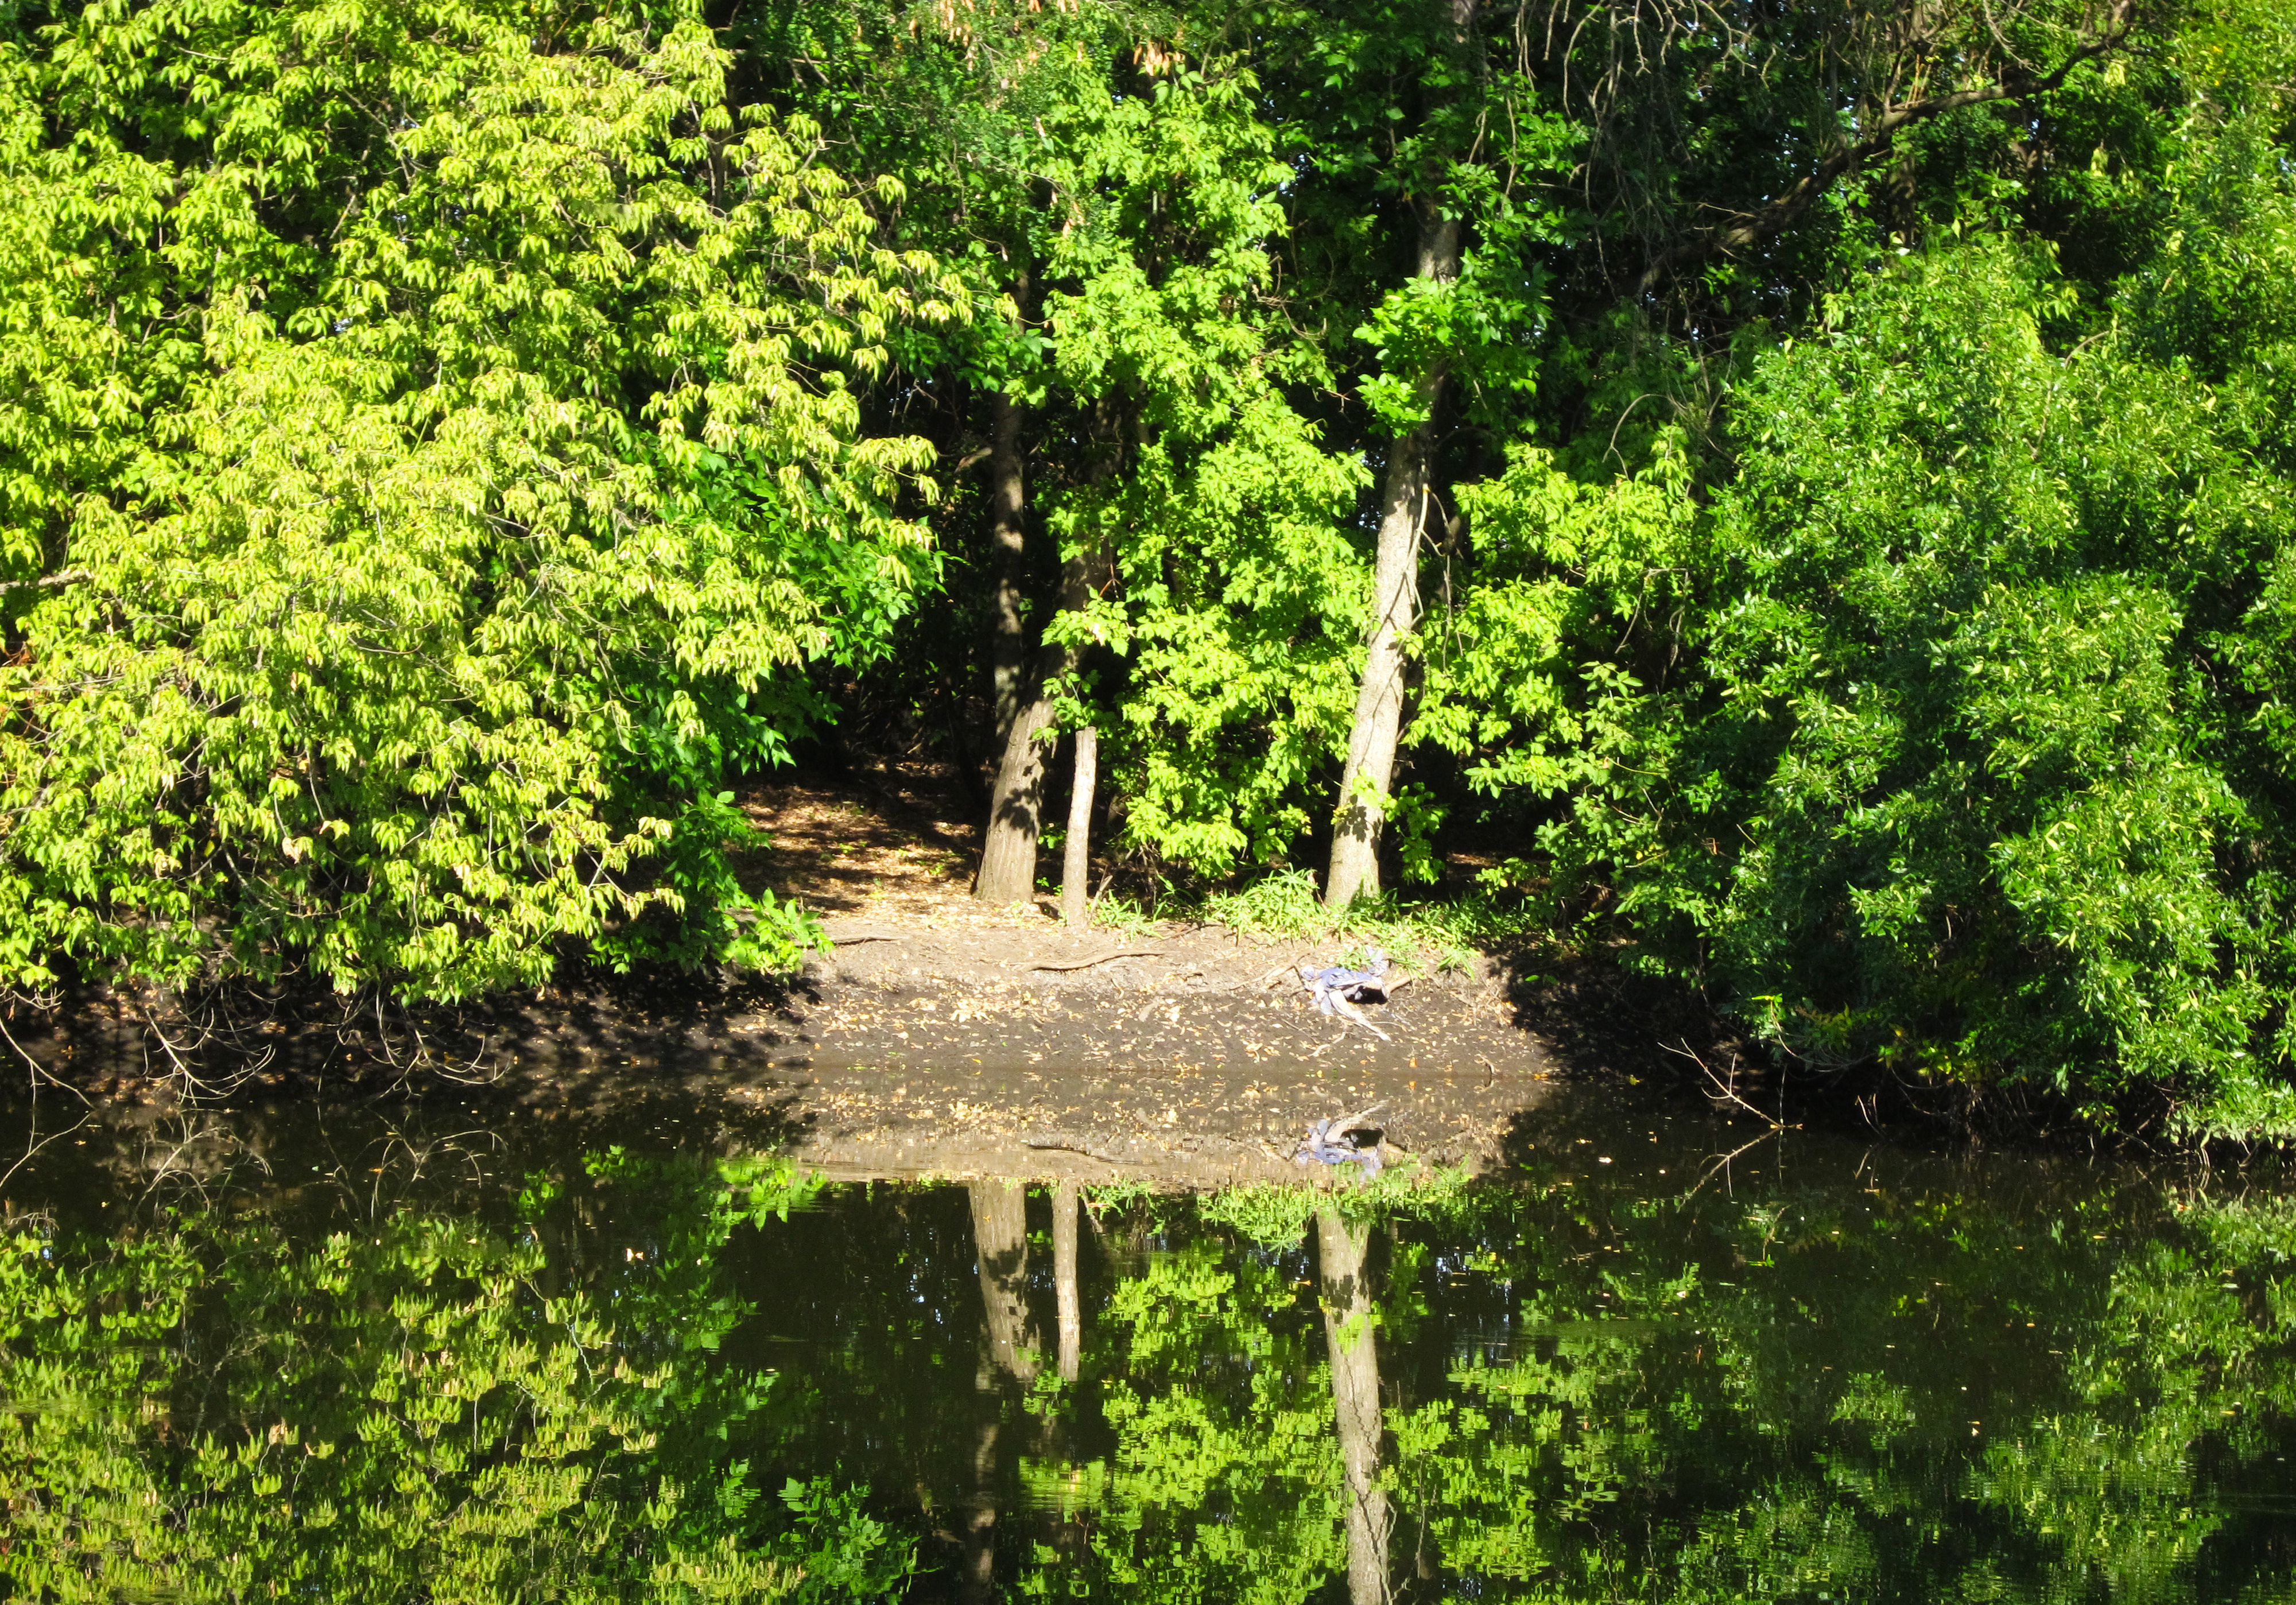
just, amazing, forest, water, vegetation, nature, green, reflection, nature reserve, tree, riparian zone, riparian forest, leaf, bank, woodland, pond, wetland, watercourse, plant, biome, old growth forest, grass, river, landscape, jungle, swamp, bayou, creek, temperate broadleaf and mixed forest, water resources, floodplain, rainforest, garden, stream